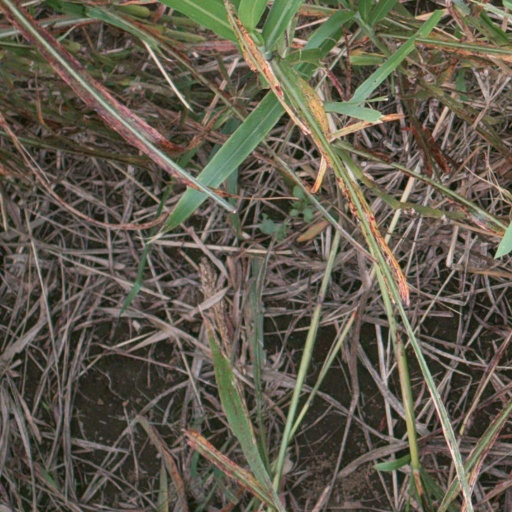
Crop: sorghum